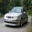
Label: automobile